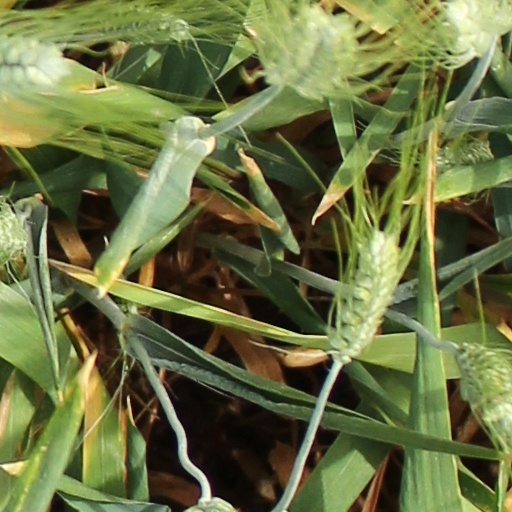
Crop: wheat